Videl

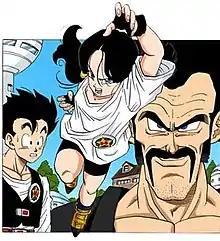
Videl (middle), with Gohan (left) and Mr. Satan (right). Drawn by Akira Toriyama.

is a fictional character from the "Dragon Ball" media franchise. Created by Akira Toriyama, she first appears in Chapter 421 of the "Dragon Ball manga" originally published in Issue 23 of "Weekly Shōnen Jump" on May 11, 1993. Her name is a play on words with her father's name Mr. Satan. Within the series, she is adept in martial arts like her father and using her abilities to fight crime in the city. She is the love interest of Gohan and plays an important role during the story arc where he is the lead character of "Dragon Ball". When Gohan appears as a costumed vigilante known as the Great Saiyaman, she quickly figures out his identity, and blackmails him into teaching her new techniques using her "ki". After the main antagonist of the story arc Majin Buu is defeated, the two establish a settled lifestyle and later have a daughter named Pan.